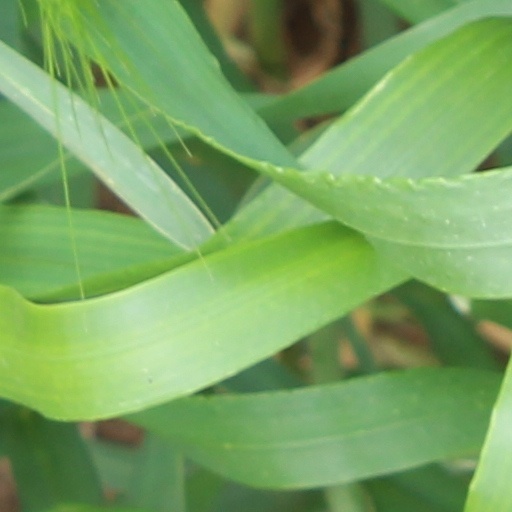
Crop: wheat